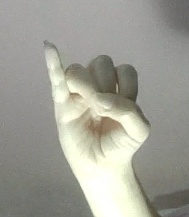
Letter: meem